William H. Crane

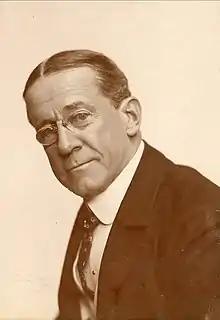
Crane in 1923

Crane was born in Leicester, Massachusetts on April 30, 1845. He grew up in Boston and graduated from Brimmer School.